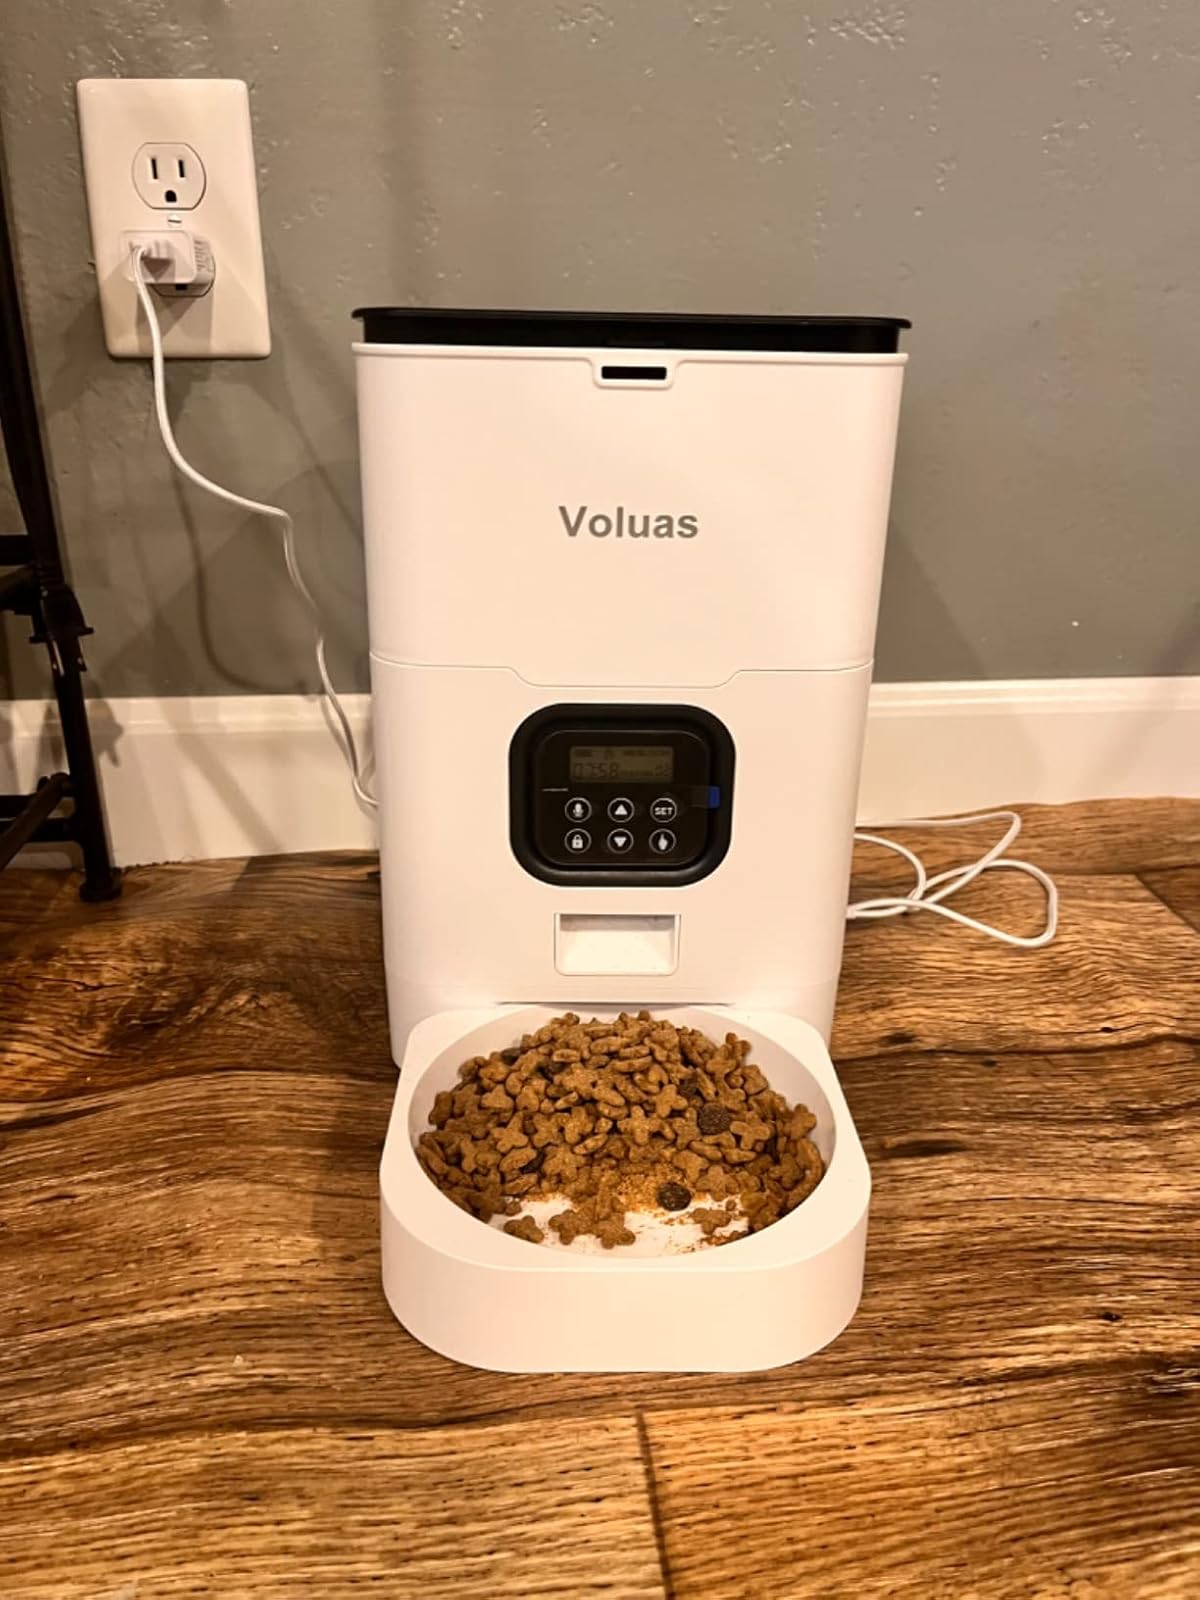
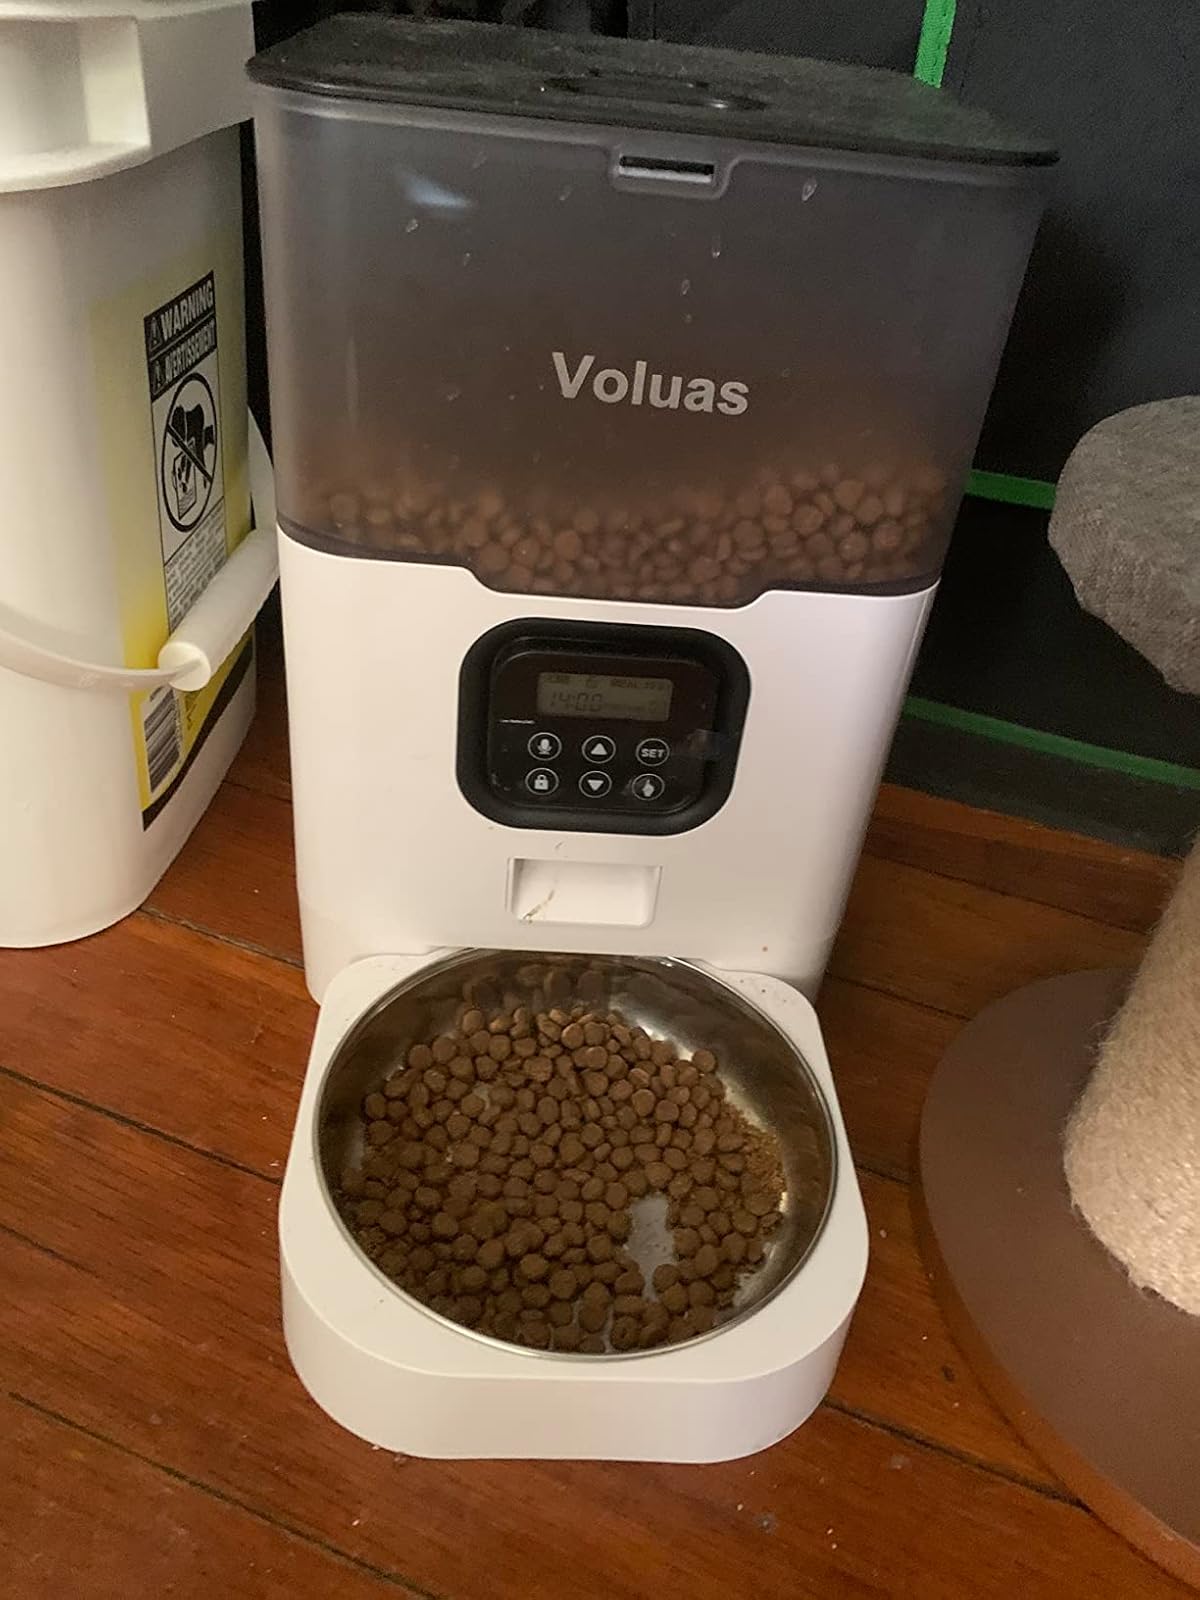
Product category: items_feeder
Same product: no